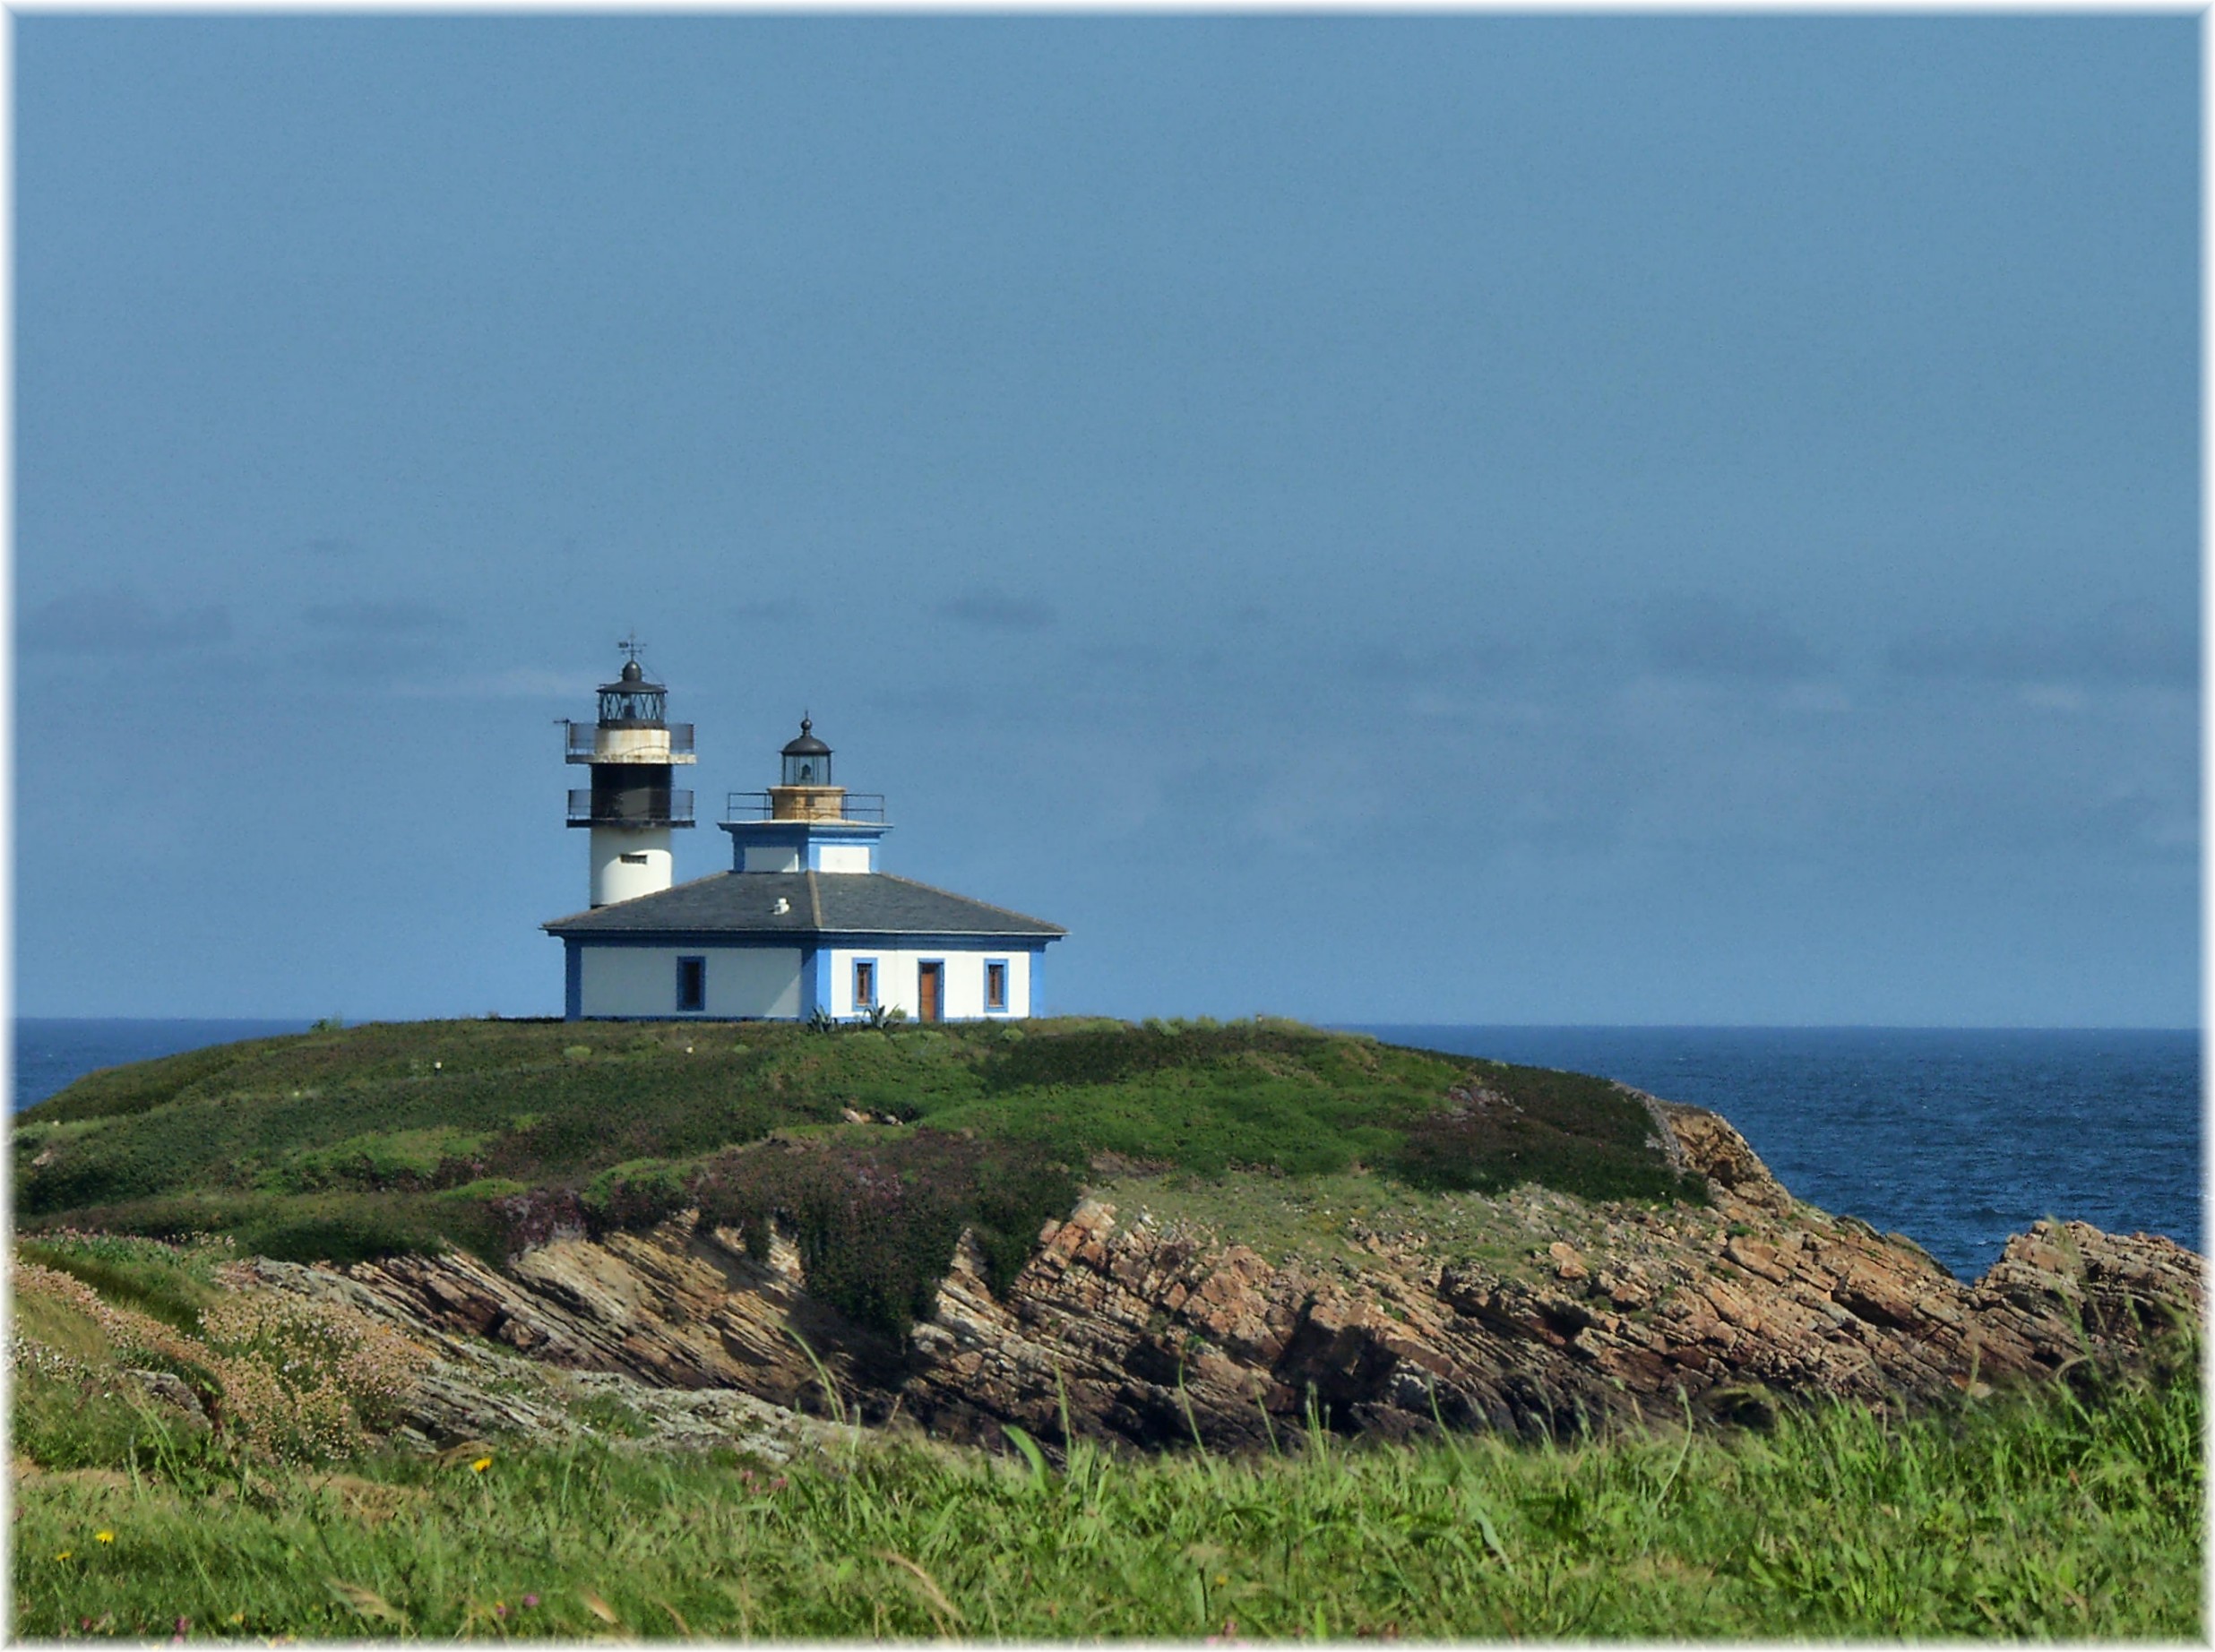
sea, coast, lighthouse, tower, terrain, mar, agua, galicia, edificios, espana, cape, ribadeo, galiza, auga, provincialugo, faros, soain